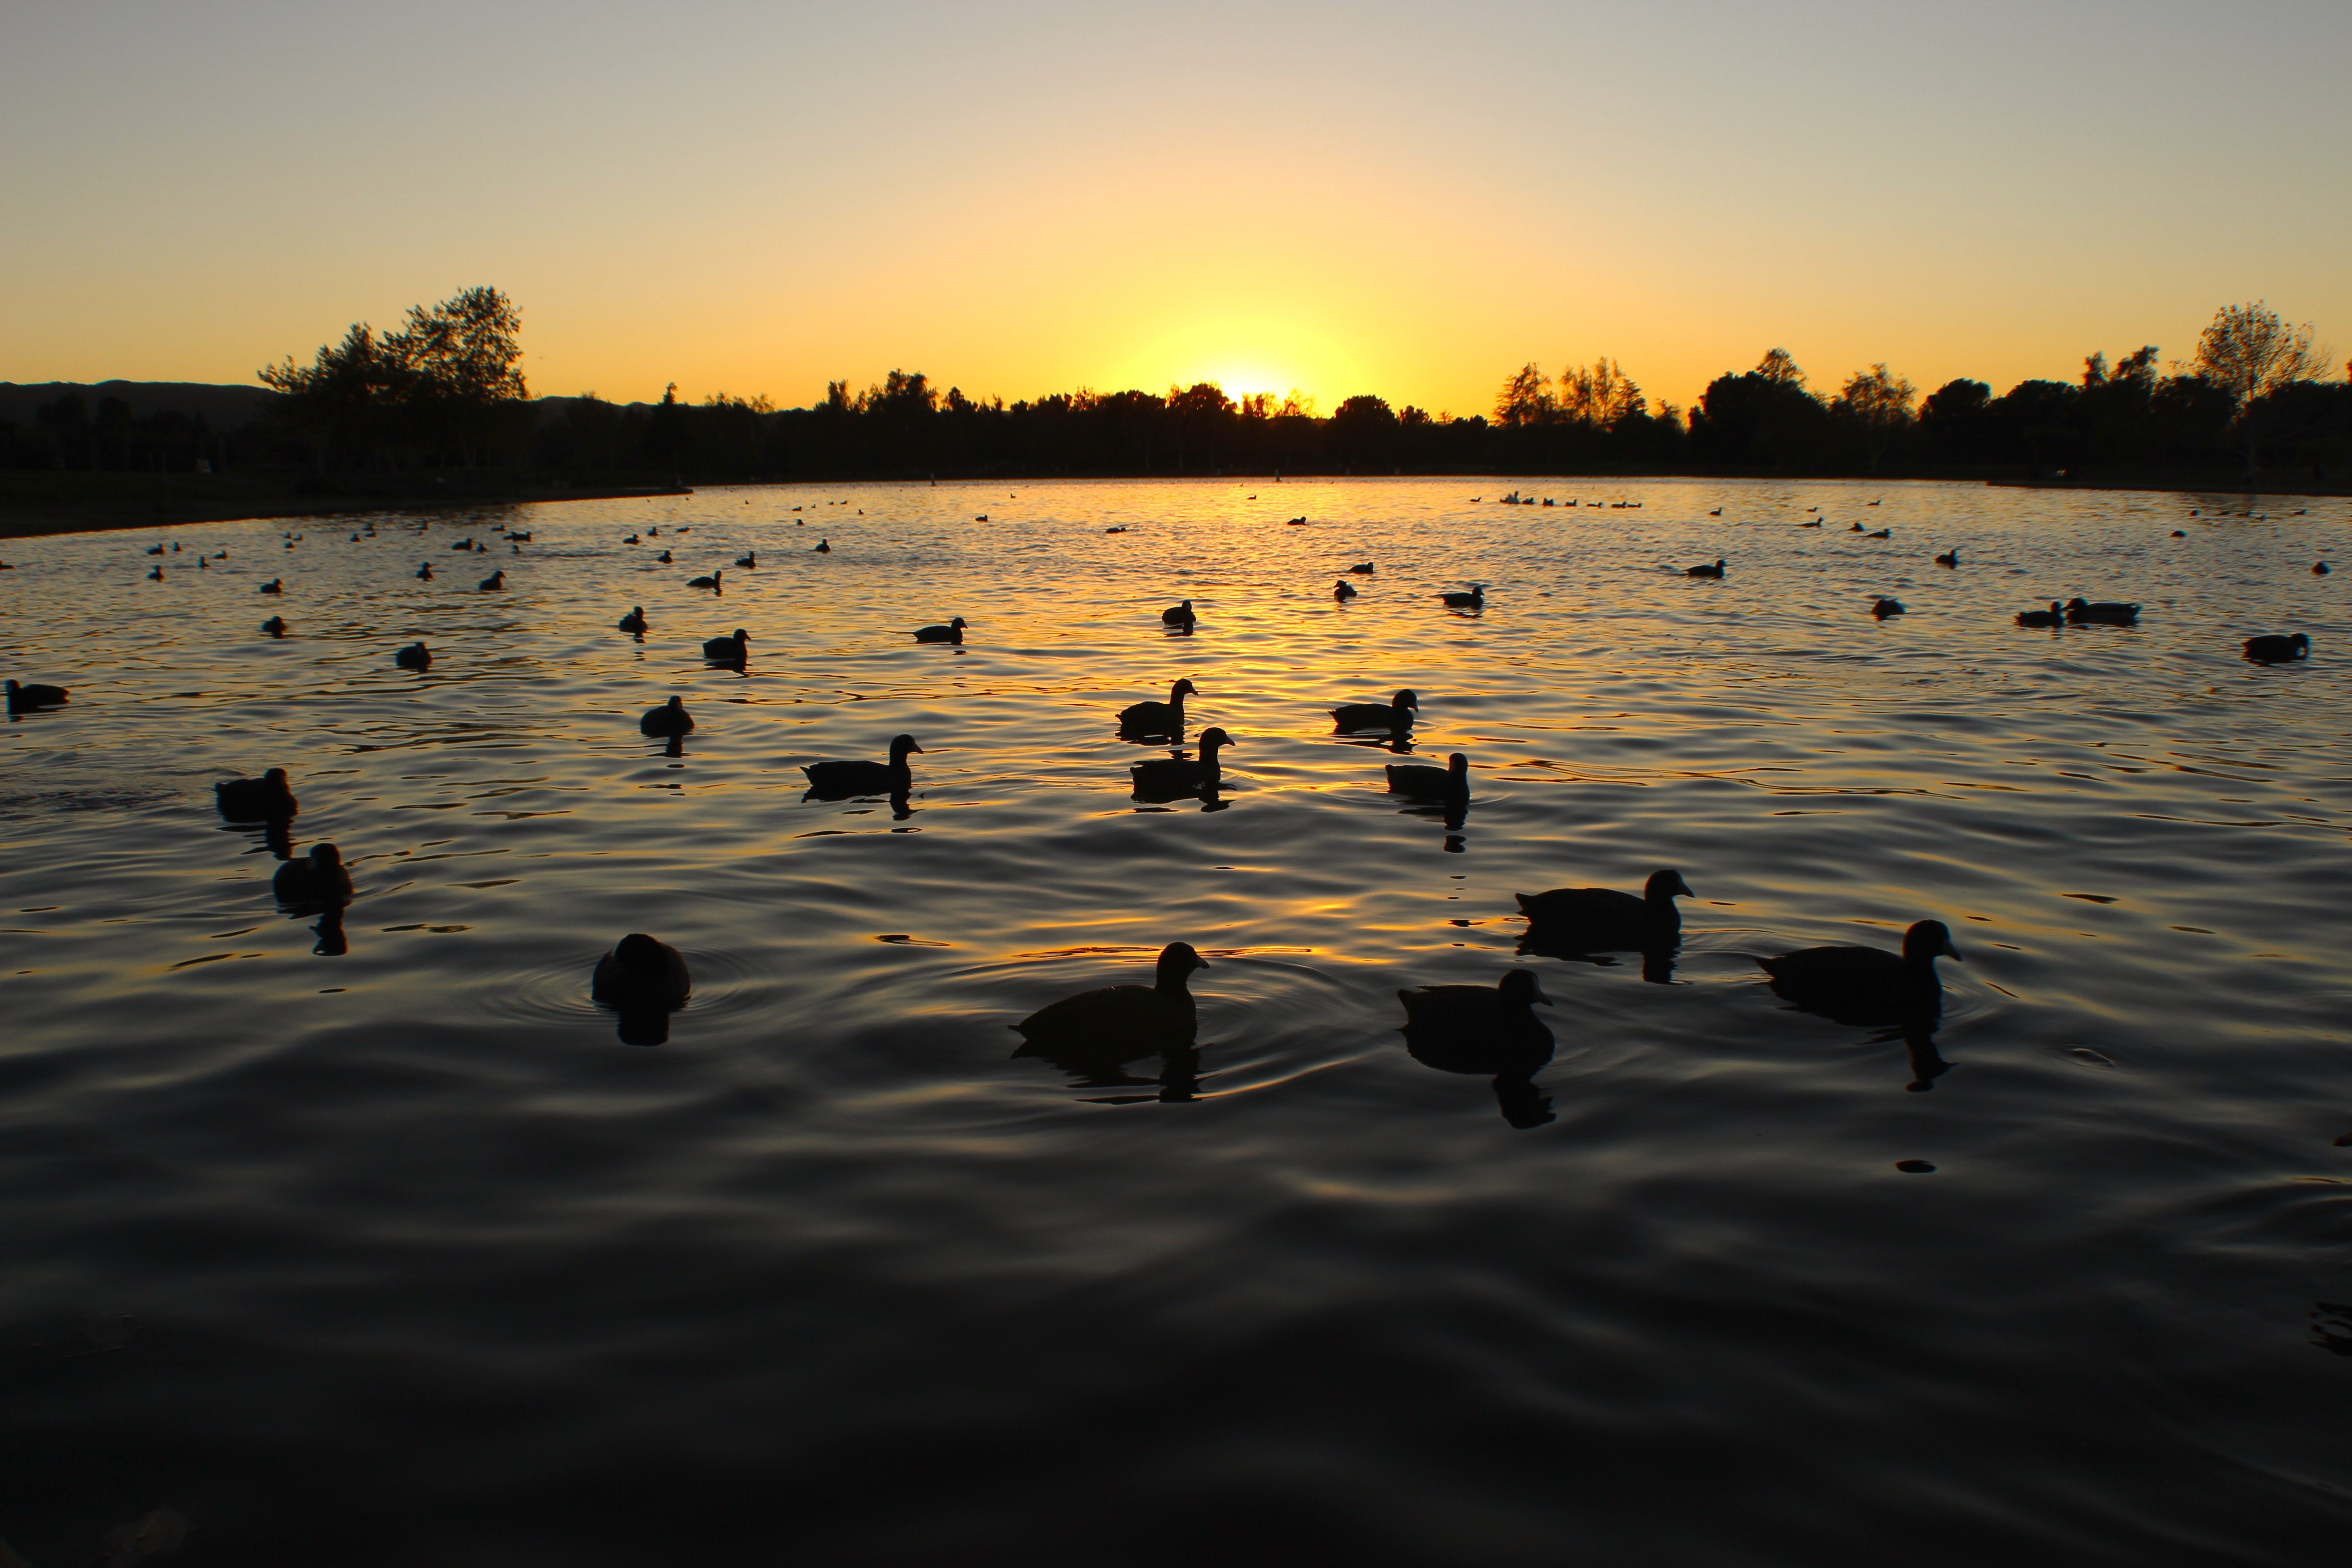
beach, sea, water, nature, horizon, silhouette, bird, sky, sun, sunrise, sunset, sunlight, morning, shore, wave, lake, dawn, animal, river, dusk, pond, wildlife, evening, reflection, body of water, ducks, water bird